Royal Aero Club

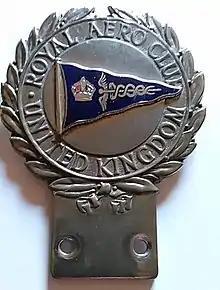
A car badge featuring the emblem of the Royal Aero Club (RAeC) United Kingdom.

The Royal Aero Club (RAeC) is the national co-ordinating body for air sport in the United Kingdom. It was founded in 1901 as the Aero Club of Great Britain, being granted the title of the "Royal Aero Club" in 1910.